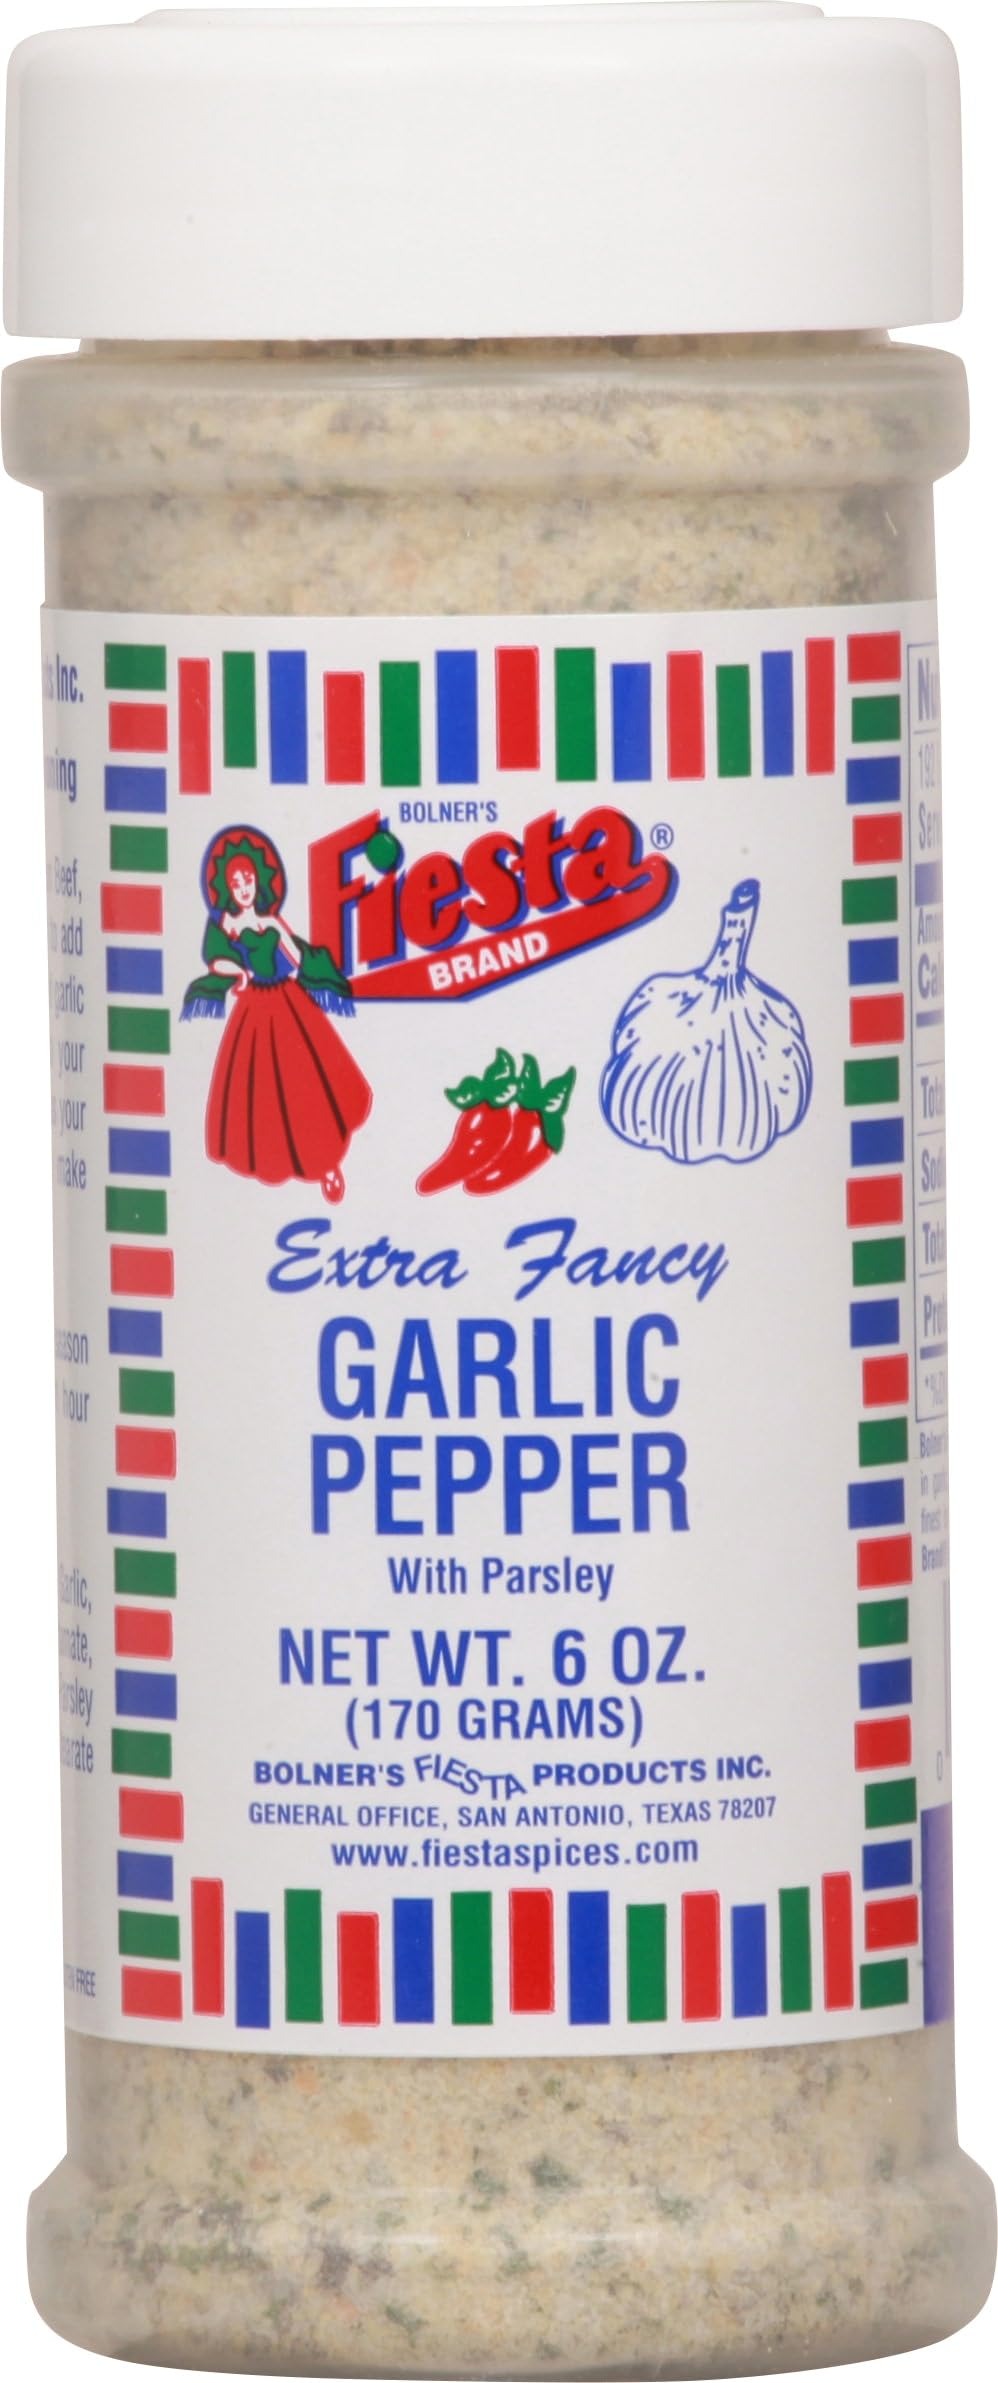
Item Name: Generic F.iesta Garlic Pepper Seasoning 6 oz (Pack of 6)
Bullet Point 1: Premium Quality Ingredients: Made with the highest quality herbs and spices for a rich, authentic flavor.
Bullet Point 2: Versatile Usage: Perfect for seasoning meats, vegetables, soups, stews, and more.
Bullet Point 3: Bold Flavor: Adds a robust and savory flavor to your dishes, enhancing the overall taste experience.
Bullet Point 4: Ethically Sourced: Ingredients are sourced sustainably and ethically, supporting fair trade practices.
Bullet Point 5: Aromatic and Fresh: Packed with fresh, aromatic herbs and spices that release their full flavor and aroma when used in cooking.
Product Description: Enhance your meals with the savory blend of garlic and pepper seasoning. Perfect for a variety of dishes.
Value: 6.0
Unit: Ounce

Price: 43.47